Meerwijk Castle

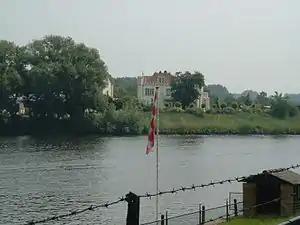
Meerwijk Castle from the other side of the Dieze

In May 1850, a notary sold the estate Meerwijk for 3,150 guilders. It consisted of a plot in the municipality Empel locally known as at Dieskant. It was on the Dieze across from the village Engelen. On it were two townhouses, two auxiliary buildings, stables, garden, orchard etc. The plot numbers were 152, 153, 154 (half), and 155–160. This was probably how Willem Hendrik's son Jonkheer Master Hendrik Antoni van Thije Hannes got the former manor.